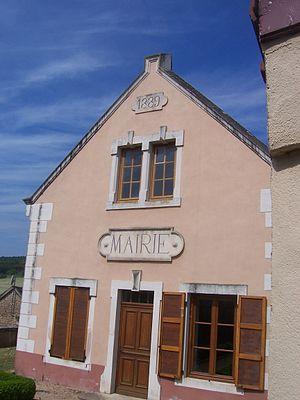
Mairie de Royer